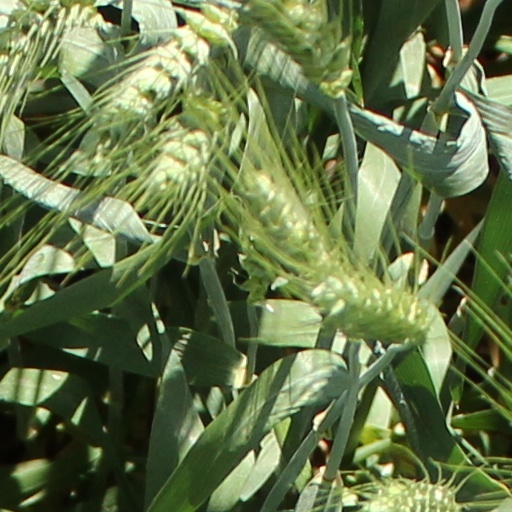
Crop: wheat